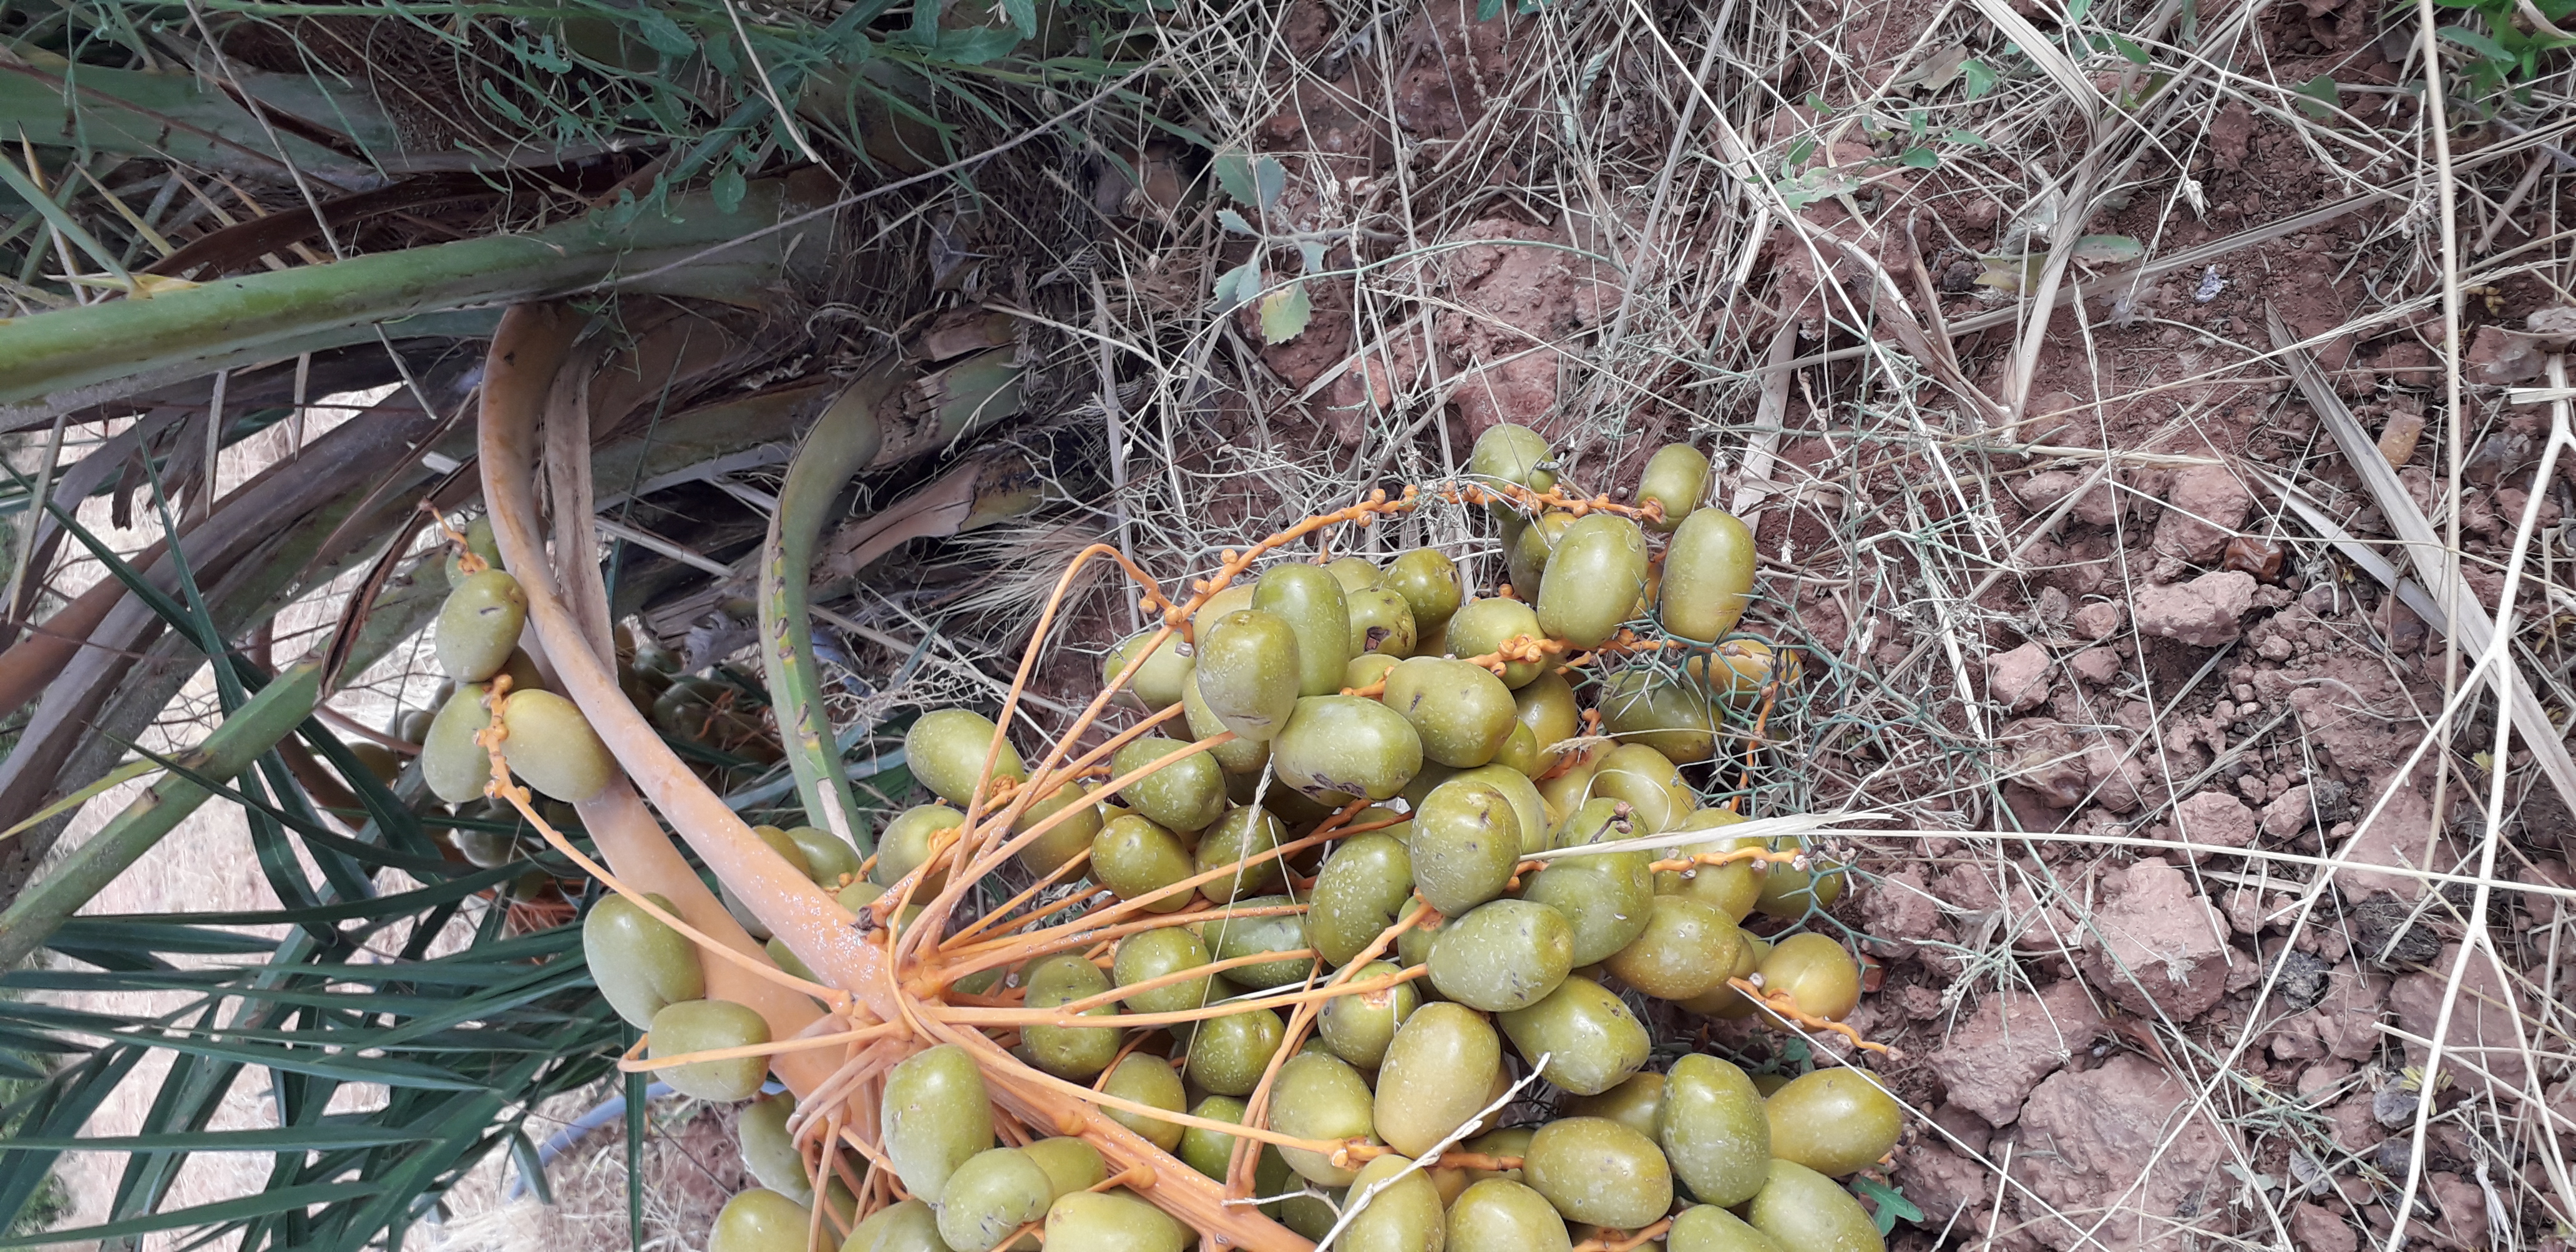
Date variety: Boufagous